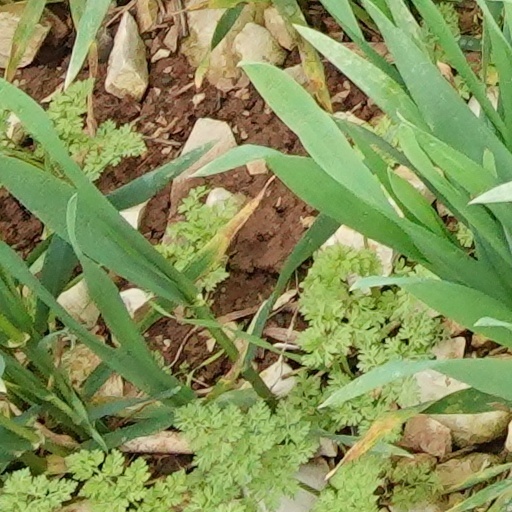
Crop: wheat